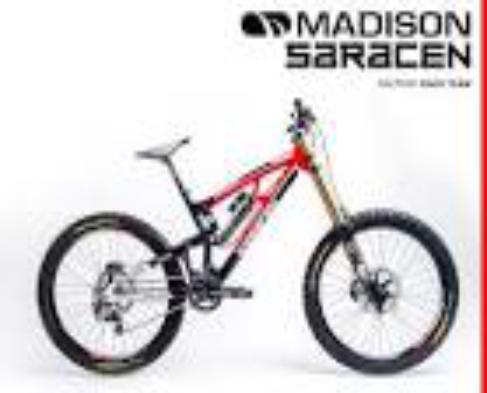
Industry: Transportation